Étienne-Paschal Taché

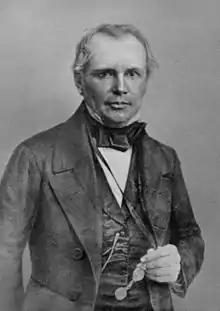
Dr Taché in middle age

Taché was at the heart of the "Patriote movement" in Montmagny. In 1836, he attended a major meeting of the "Patriotes" in Trois-Rivières, where they set out their grievances with British rule in Lower Canada. In 1837, he organised a "Patriote" meeting at Montmagny, attended by "Patriote" leaders such as Louis-Joseph Papineau, Louis-Hippolyte LaFontaine, Jean-Joseph Girouard, and Augustin-Norbert Morin, who came "to fire the zeal" of the "Patriotes" in the area.